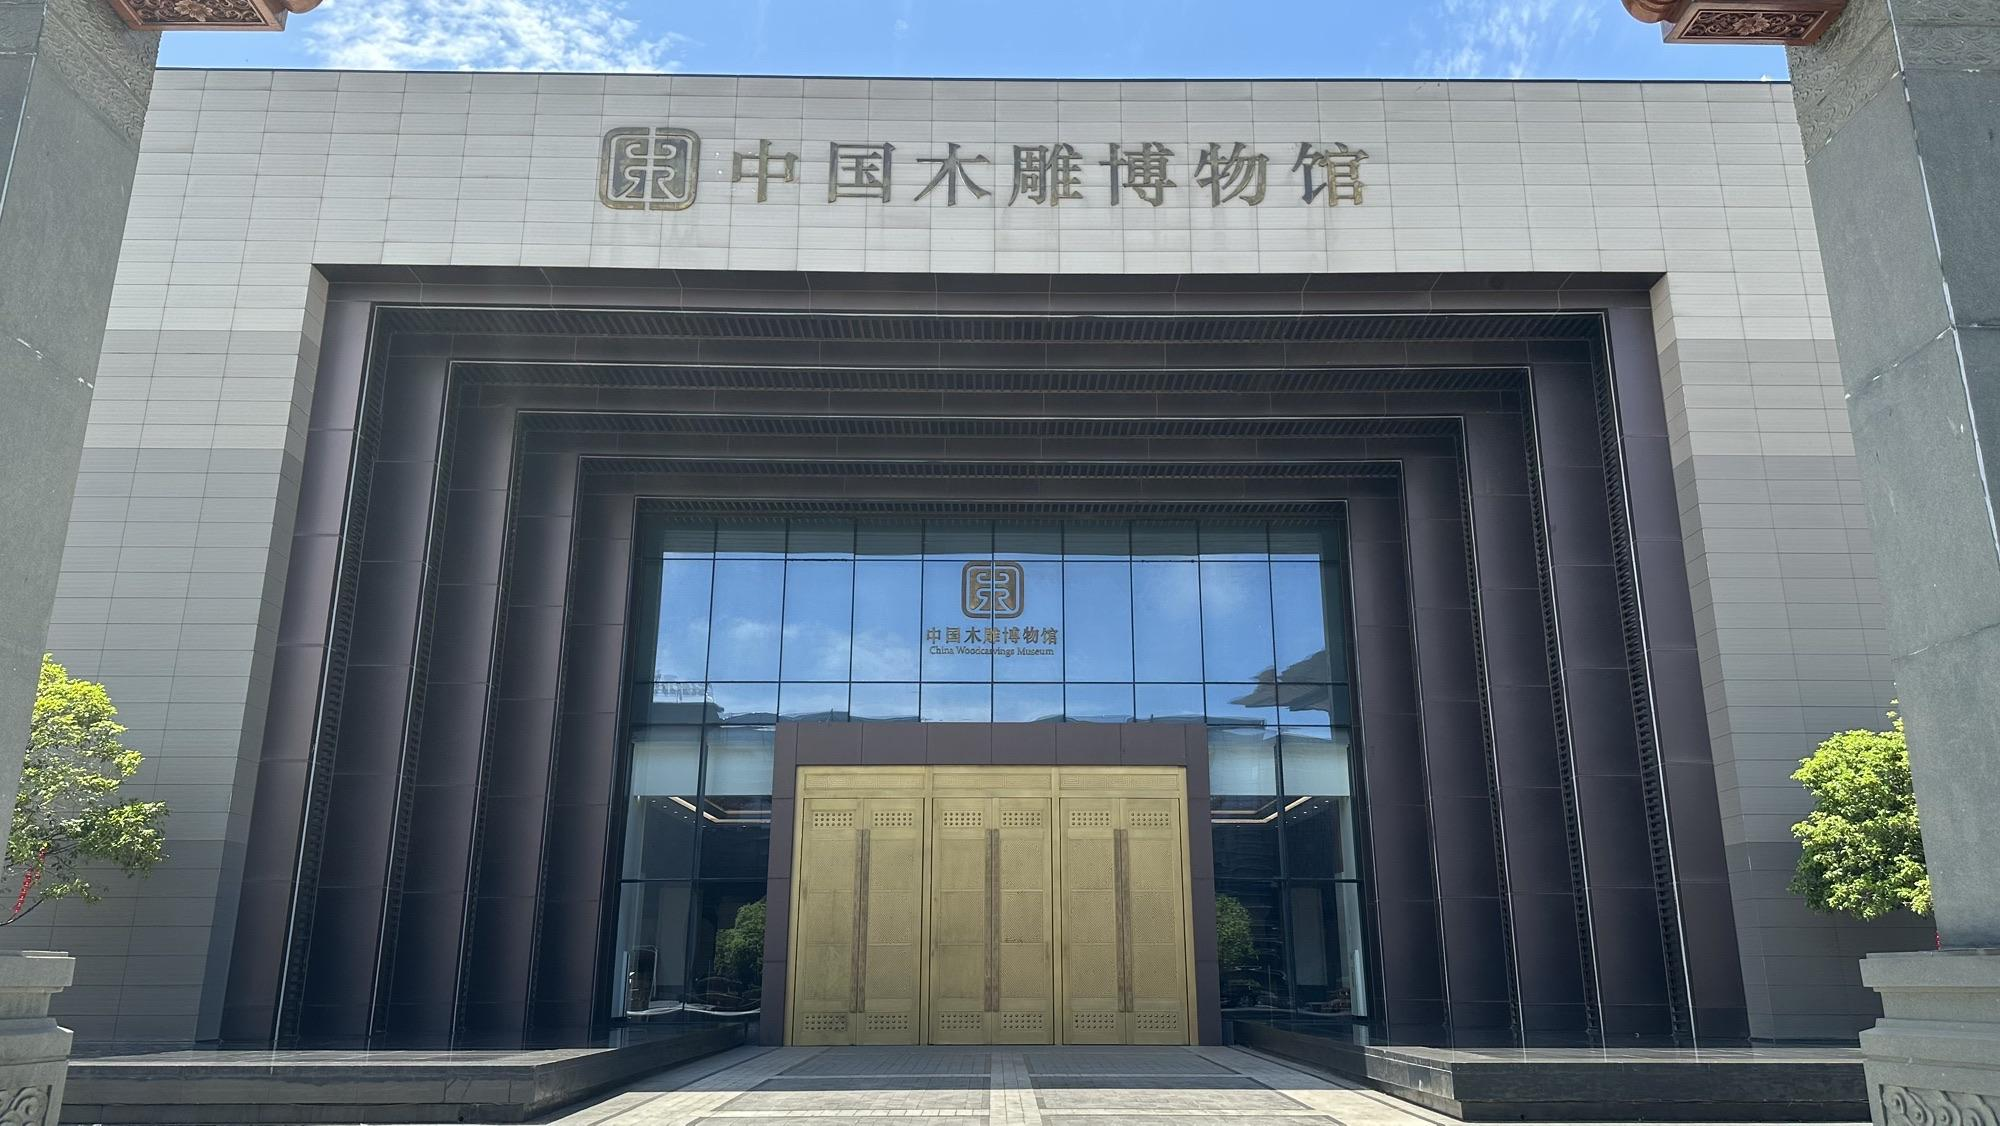
地标名称：中国木雕博物馆
所在城市：金华市·东阳市